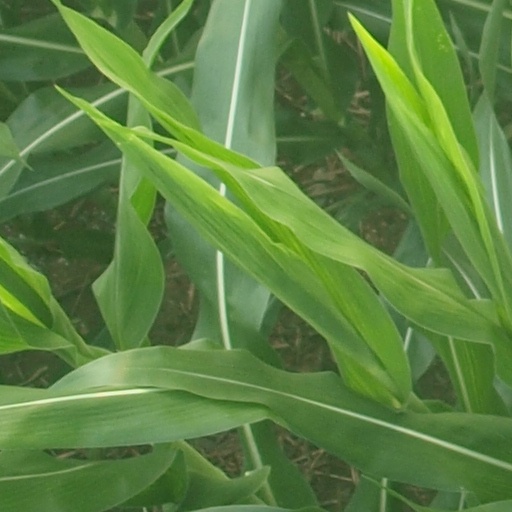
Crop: maize; corn